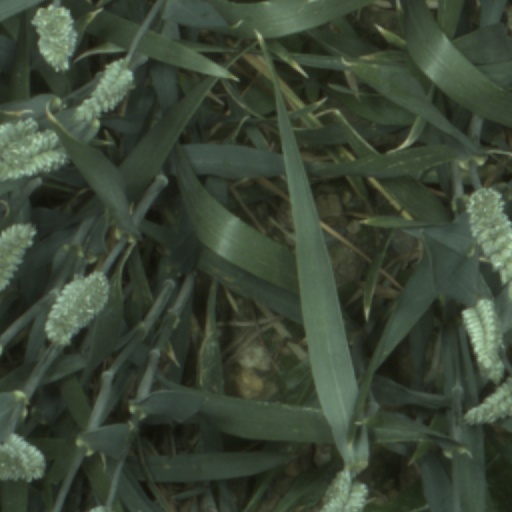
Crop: wheat